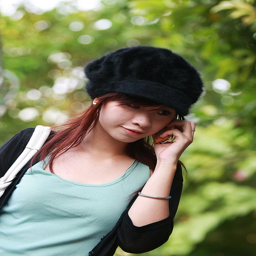
A woman wearing a hat talking on her call phone.
A woman talking on a phone walking through a park.
a asian girl with a black hat  talking on her cellphone
A woman in a hat is talking on a cell phone.
A woman wearing a black hat looks to her left while listening to a call on a cell phone.